Charlotte Cooper (tennis)

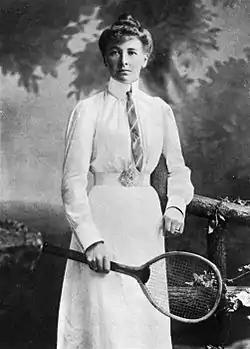
Cooper in 1900

Charlotte "Chattie" Reinagle Cooper Sterry (née Cooper; 22 September 1870 – 10 October 1966) was an English female tennis player who won five singles titles at the Wimbledon Championships and in 1900 became Olympic champion. In winning in Paris on 11 July 1900, she became the first female Olympic tennis champion as well as the first individual female Olympic champion.